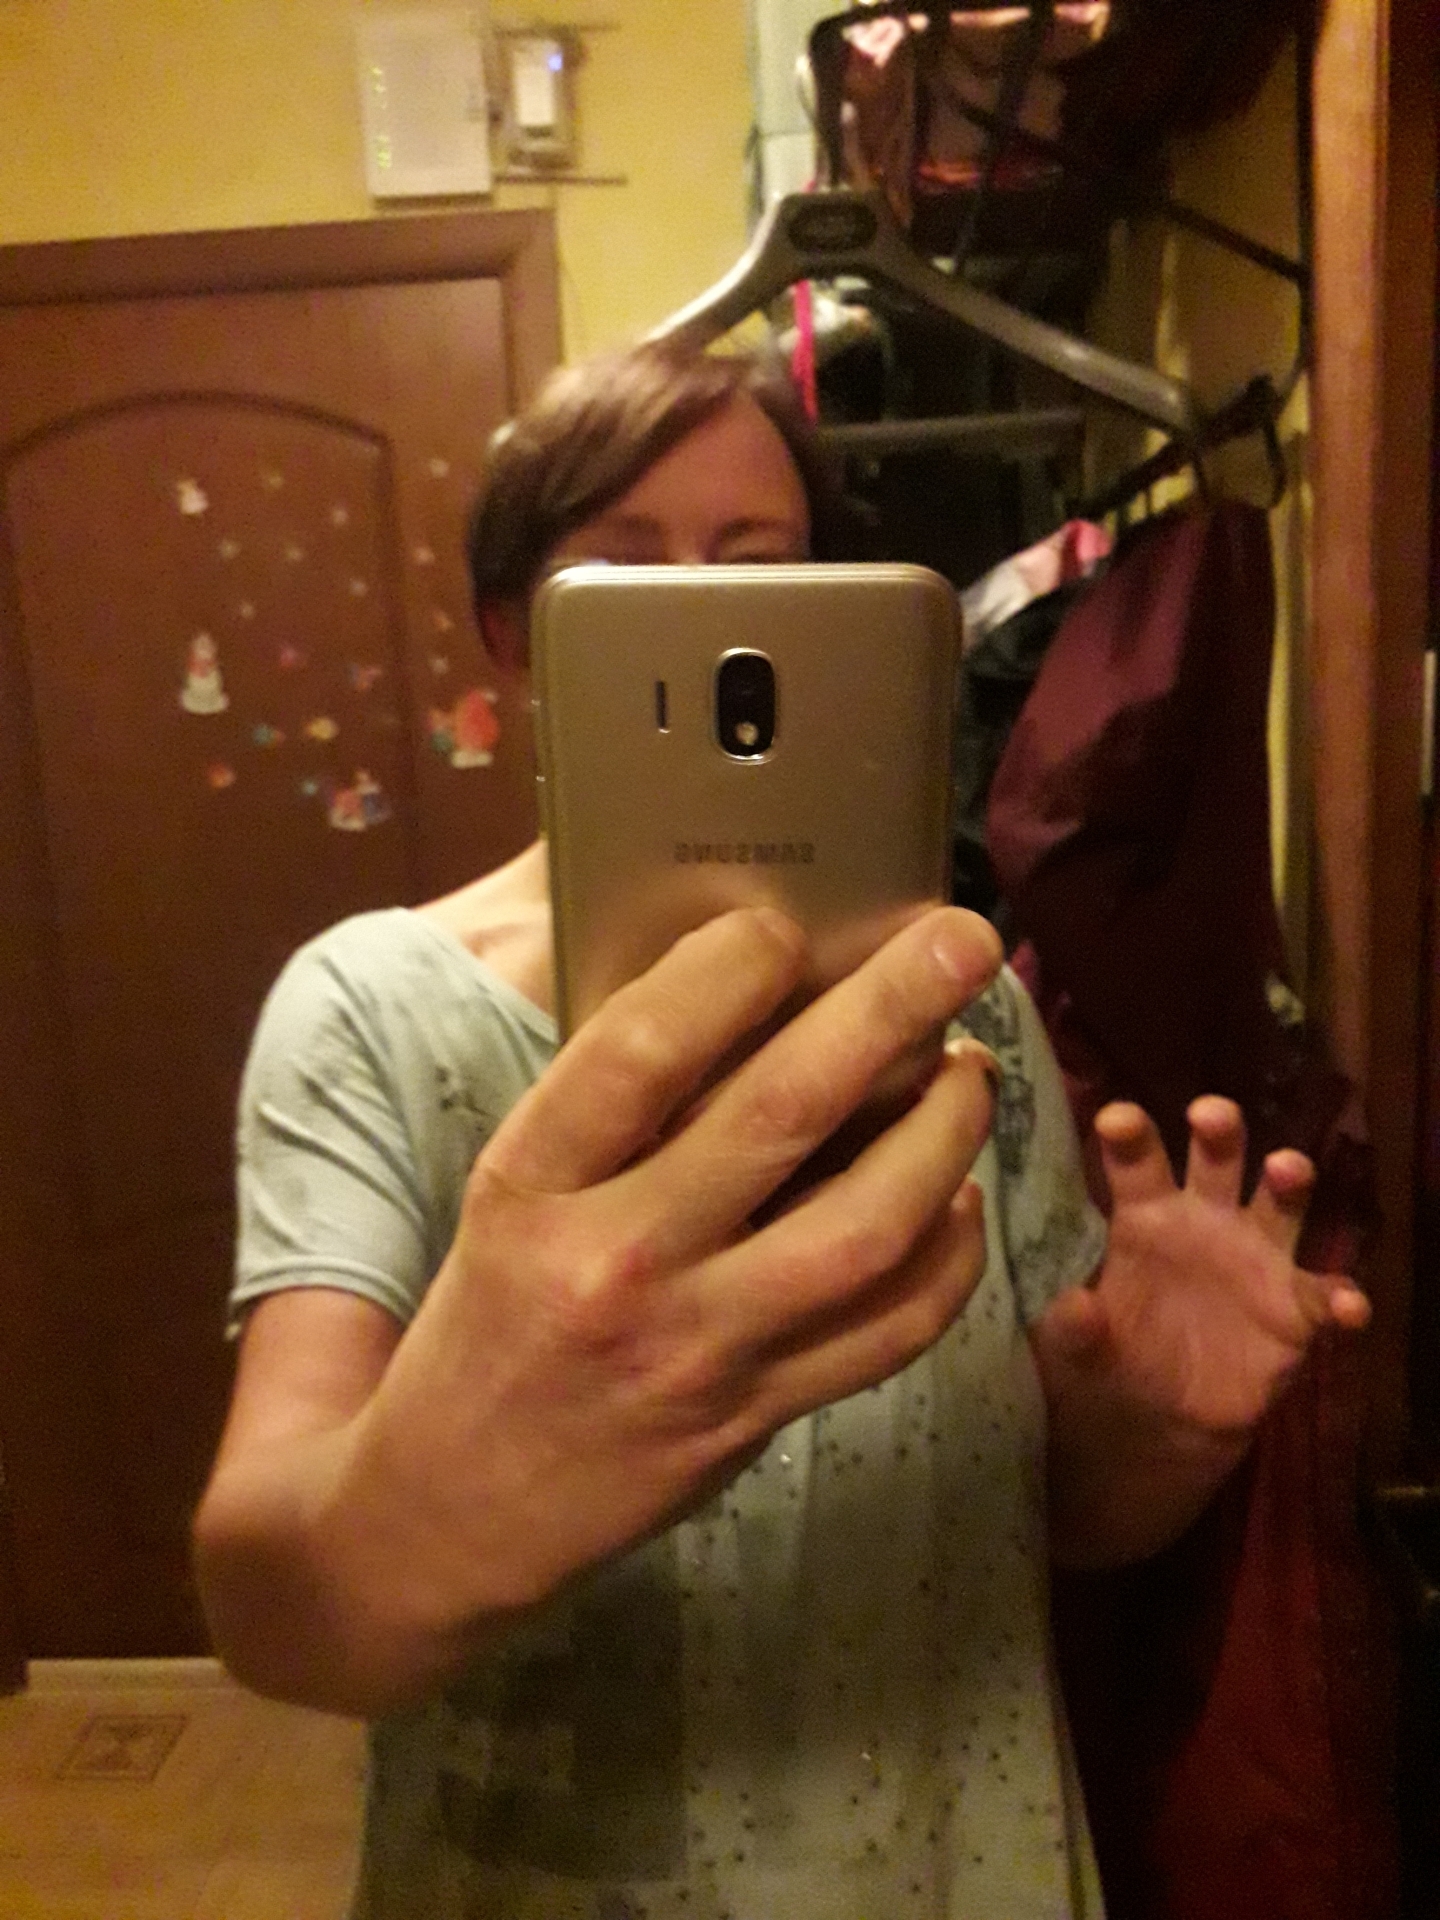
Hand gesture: grabbing